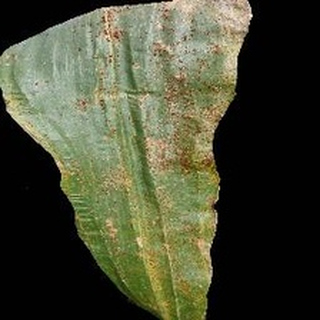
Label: corn_common_rust